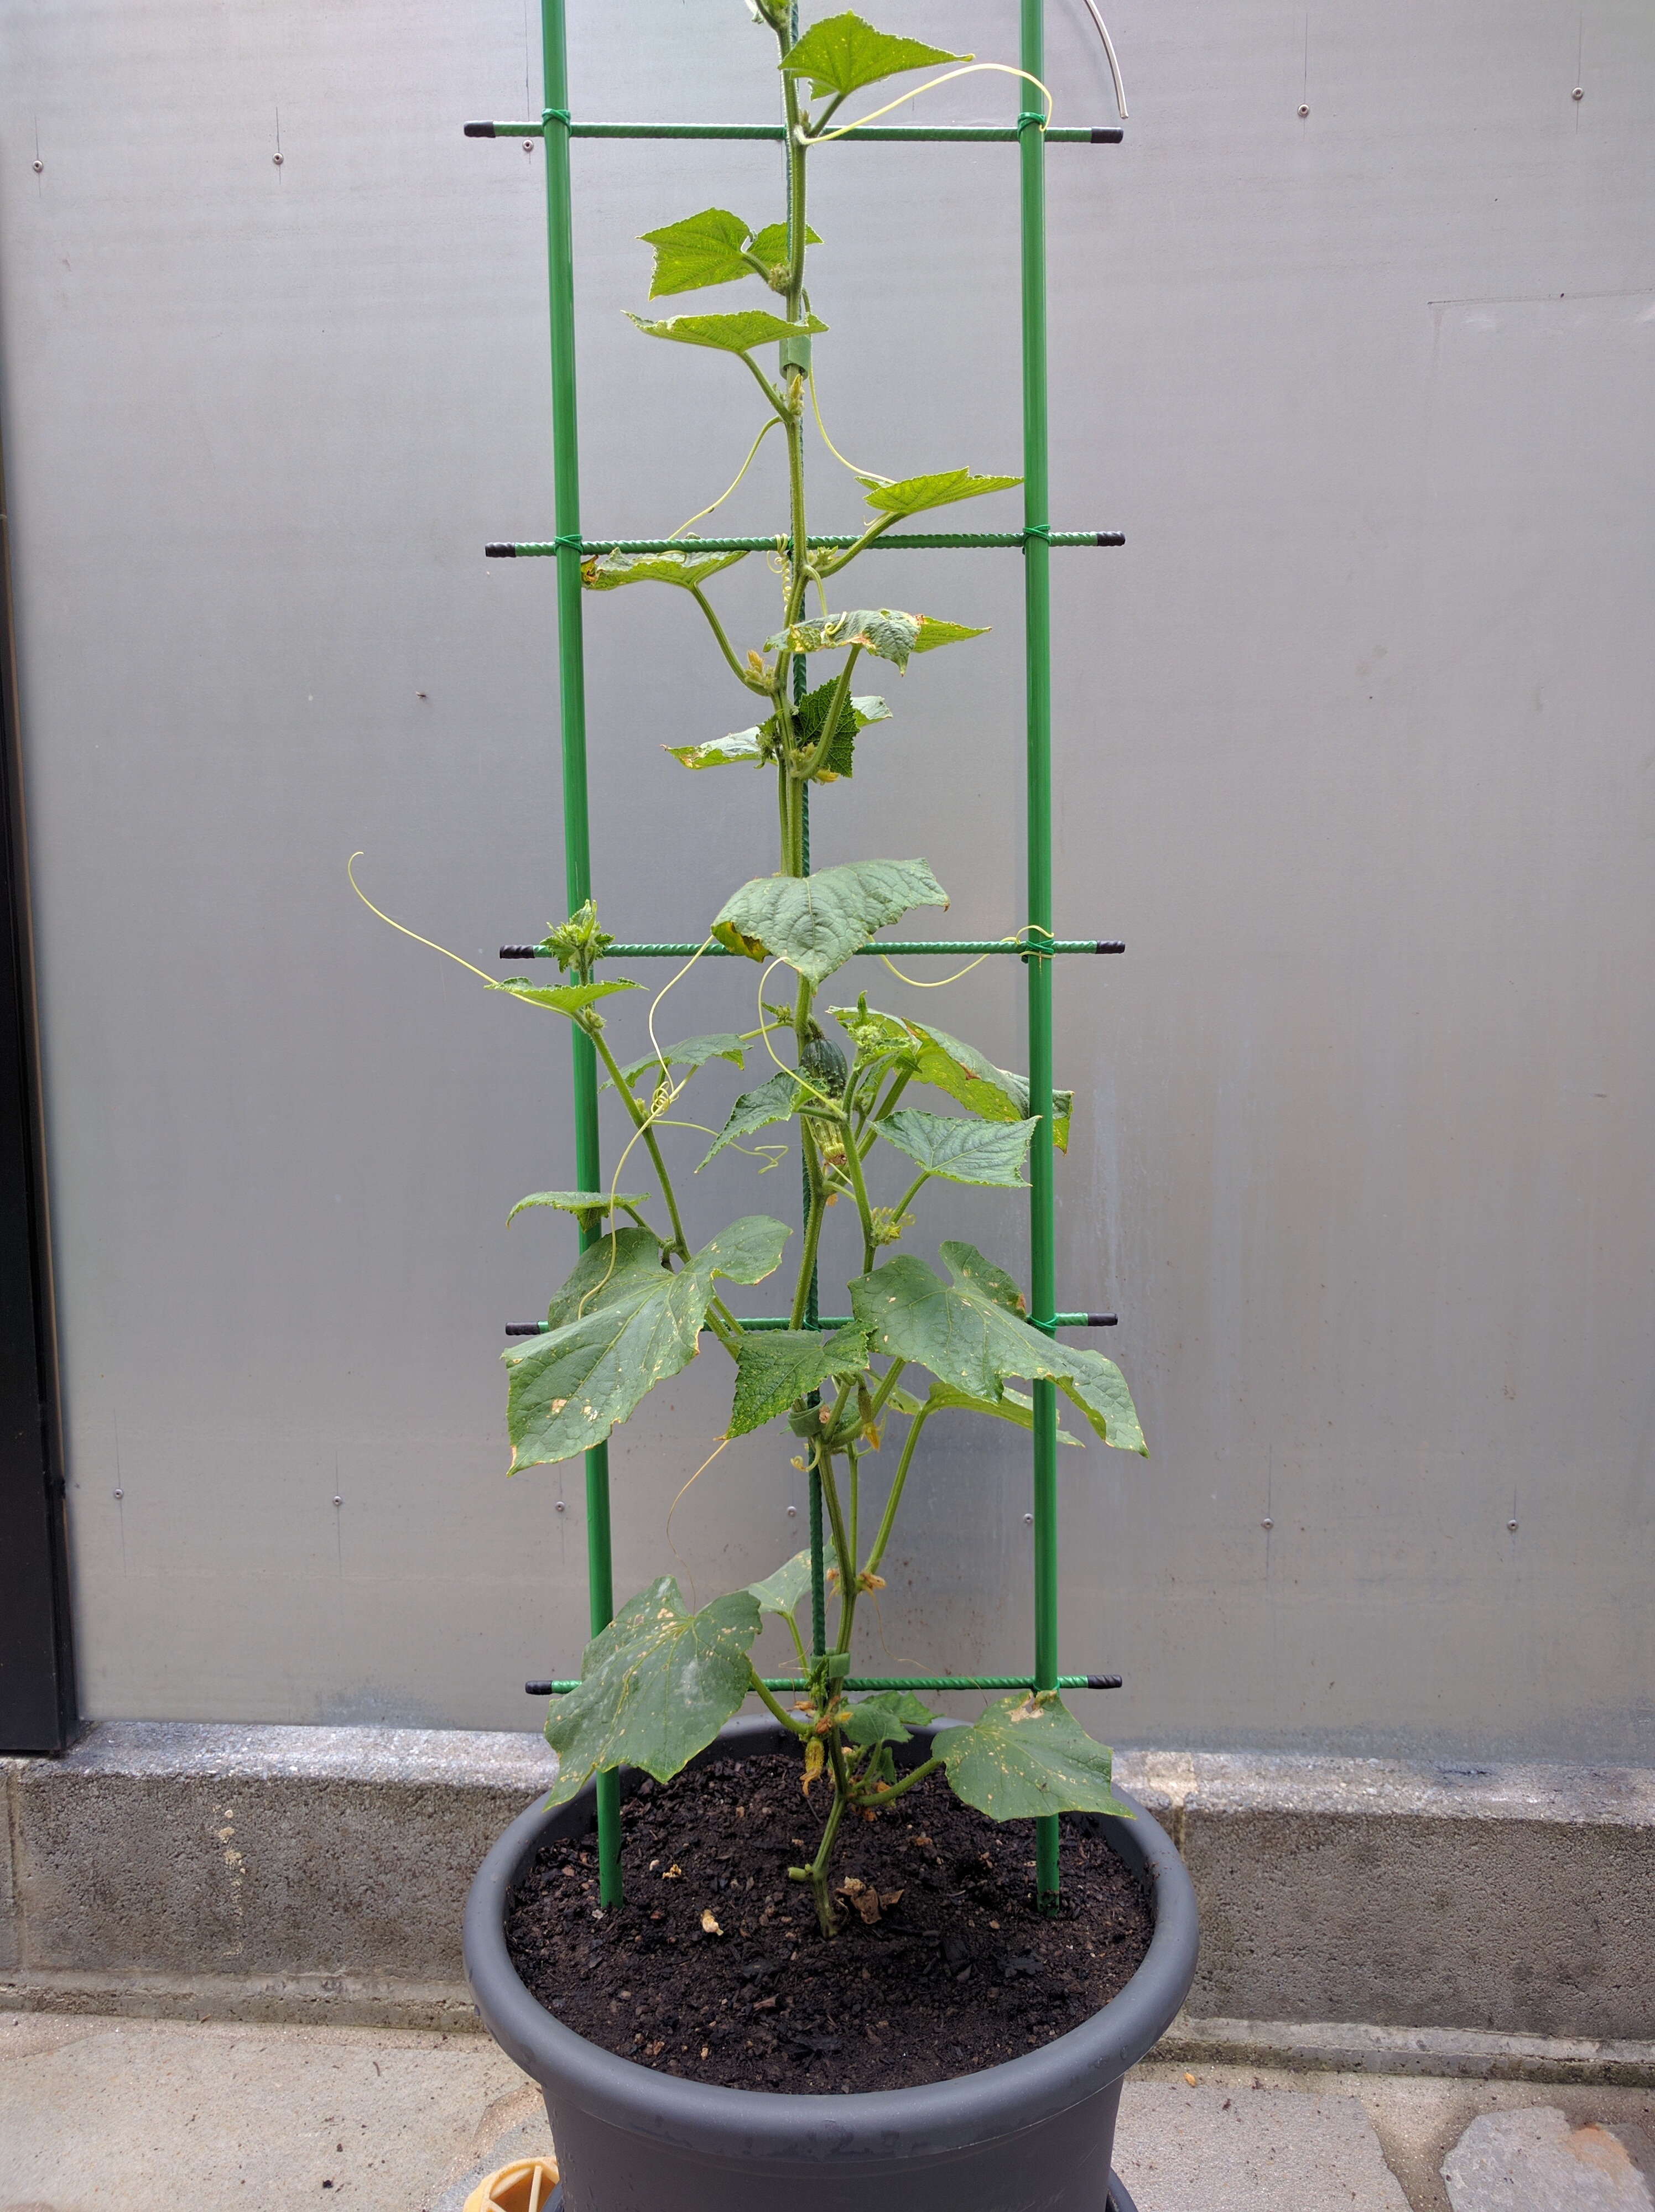
tree, plant, flower, green, produce, vegetable, botany, houseplant, gardening, shrub, growing, pickle, flowerpot, flowering plant, plant stem, land plant, arecales